Peter Greene House

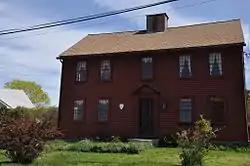

The Peter Greene House is a historic house in Warwick, Rhode Island, USA. The -story wood-frame house was built around 1751, probably by the sons of a militia captain named Peter Greene, and is a rare surviving 18th-century house in Warwick. It has a five-bay facade with a plain door surround, a central chimney, and a rear ell.